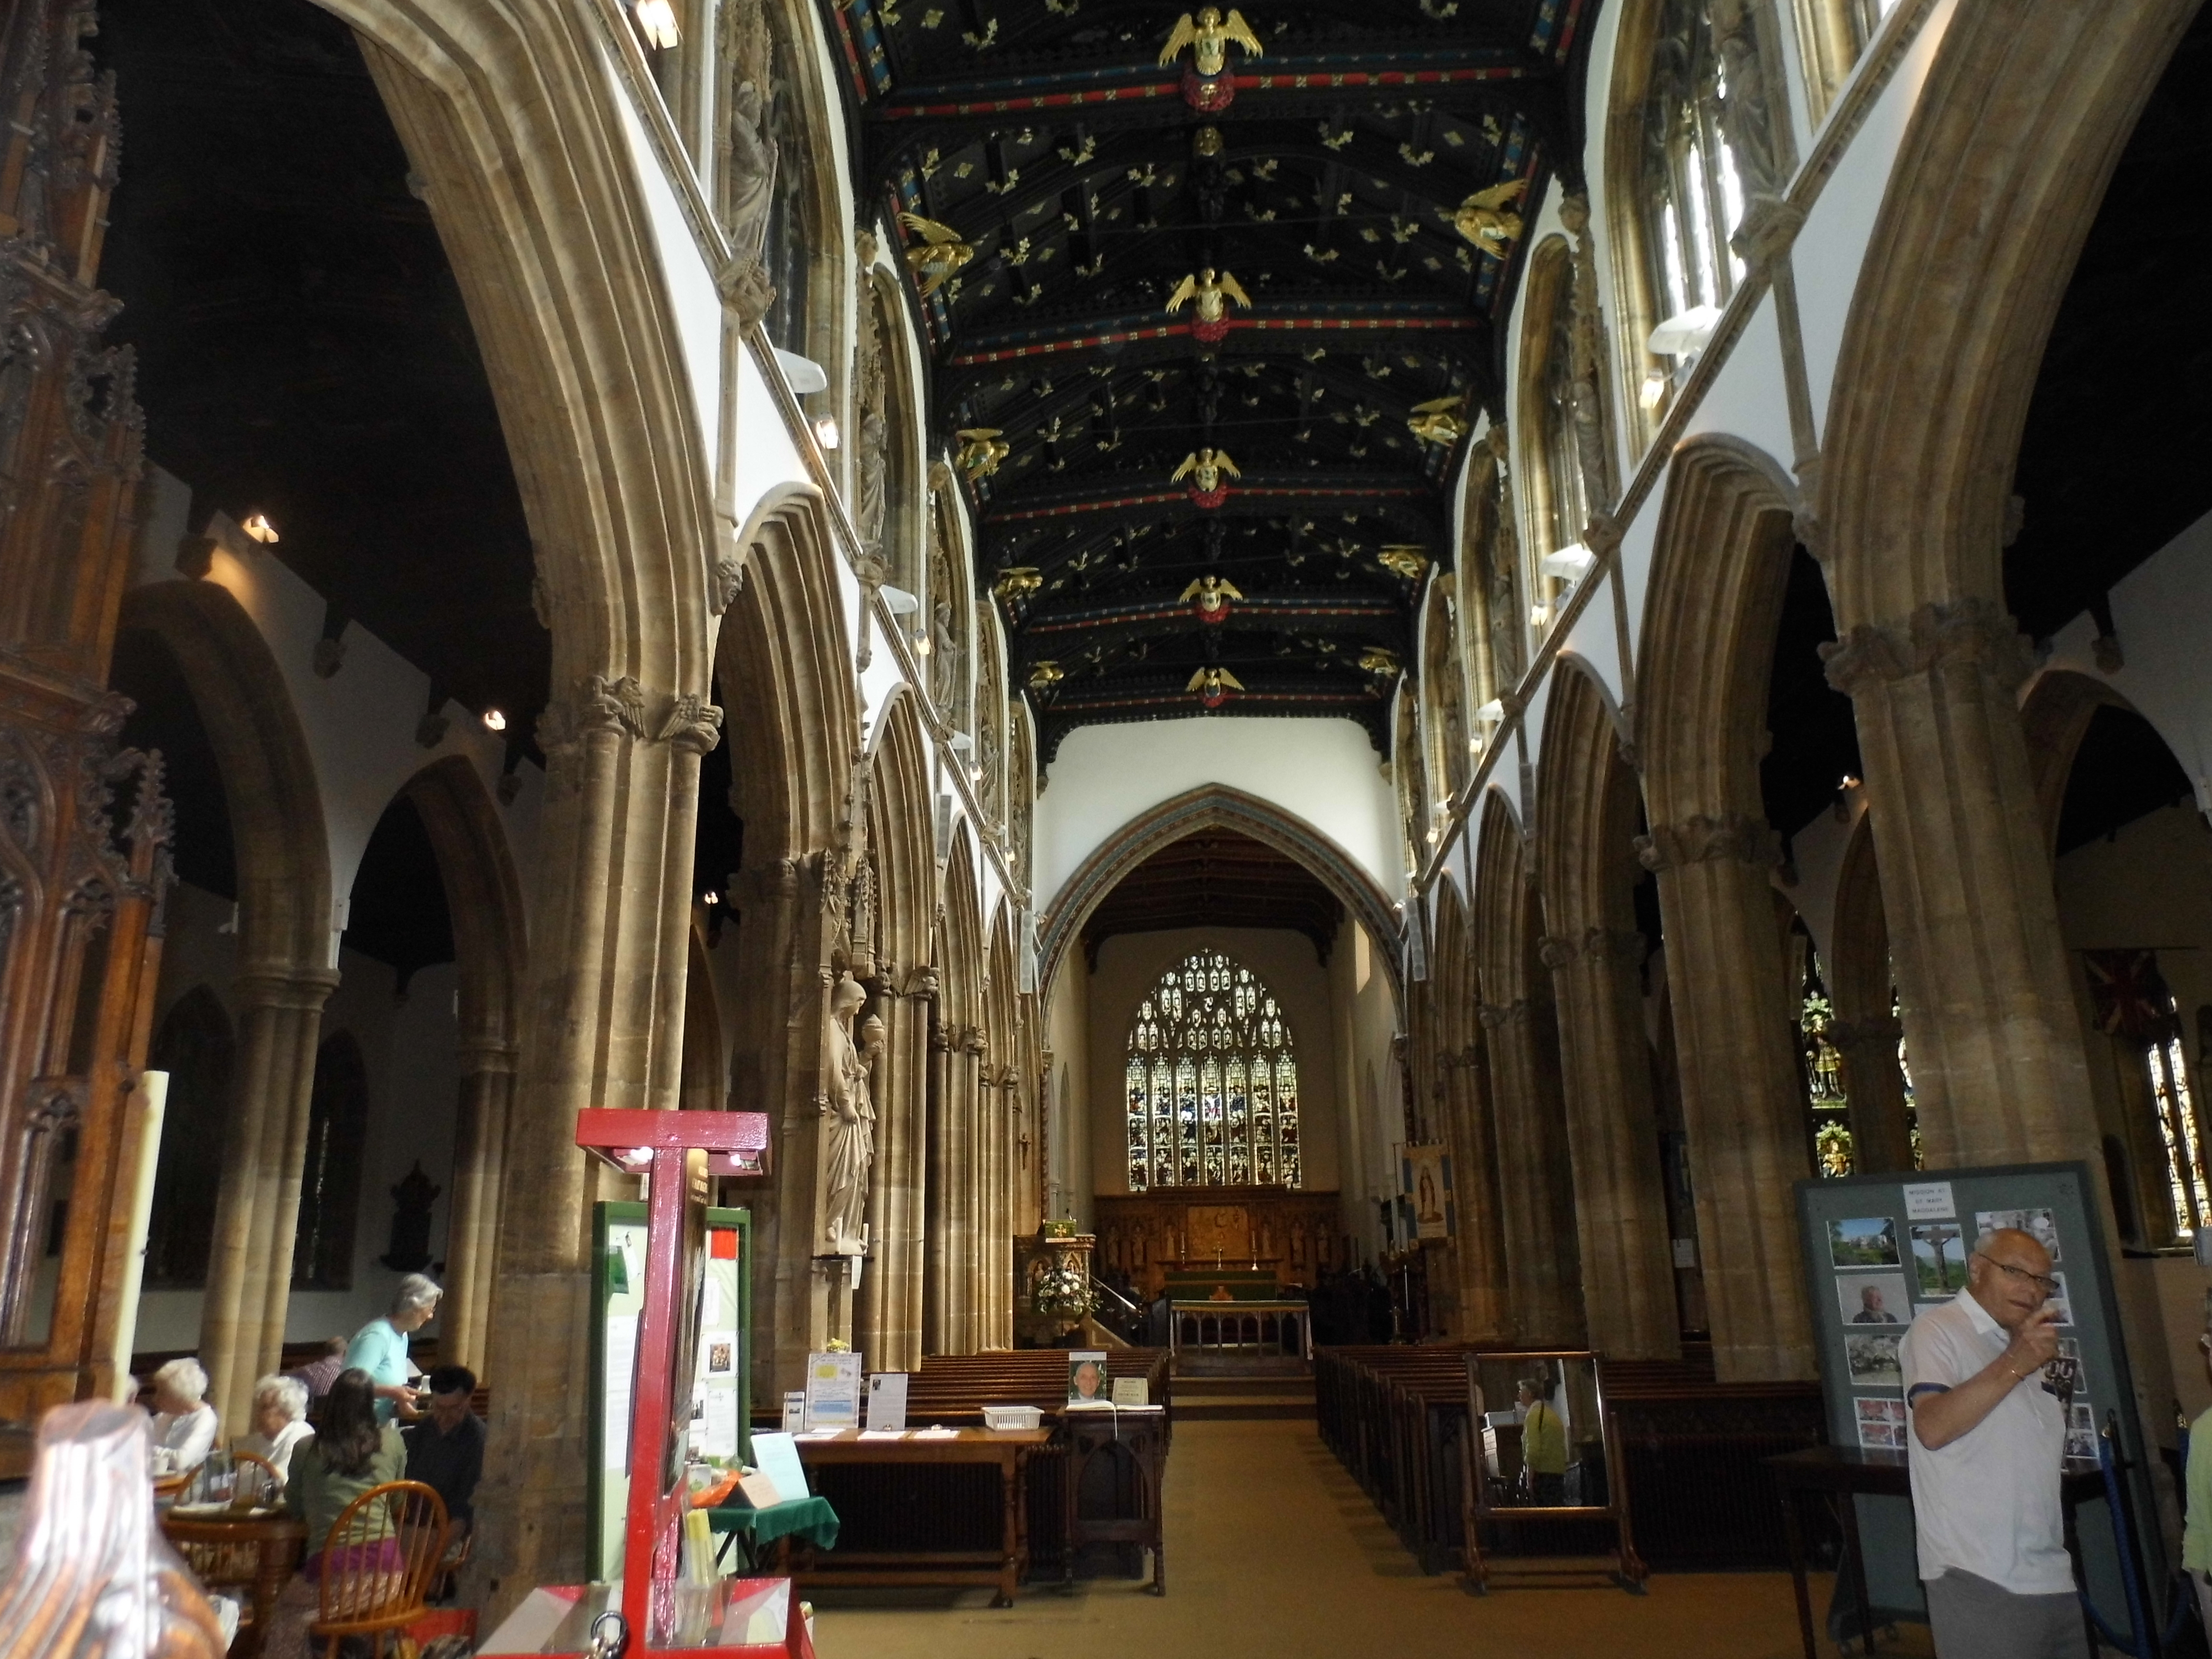
building, church, cathedral, chapel, place of worship, aisle, synagogue, basilica